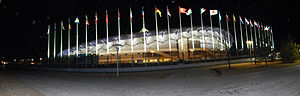
Sportivnyj Kompleks Krylatskoje
Sportivnyj kompleks "Krylatskoje 2015
"Sportivnyj kompleks ""Krylatskoje"" er en skøjtehal i Moskva, Rusland, som åbnede i 2004. Hallen bliver primært anvendt til hurtigløb på skøjter og bandy men indeholder også faciliteter til ishockey, curling, kortbaneløb på skøjter og kunstskøjteløb.